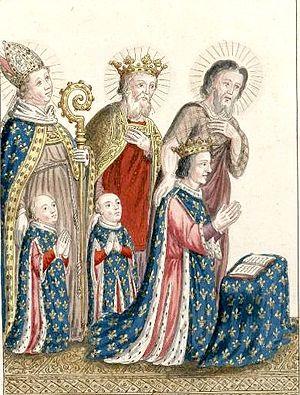
Jean de Berry, comte de Montpensier, est le fils de Jean de France, duc de Berry, et de Jeanne d'Armagnac.